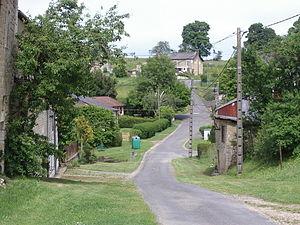
Barbaise est une commune française, située dans le département des Ardennes et la région Champagne-Ardenne